Auto (company)

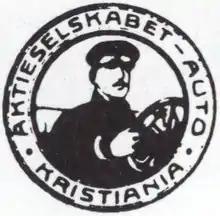
Logo.

Aktieselskabet (A/S) Auto, (known as Kristiania until 1924) was a car dealer in Oslo, Norway. Founded in 1908 with Carl O. Nielsen as the first general manager, it had roots in his former company, "C. O. Nielsens Automobilforretning". The company had a sales office in Kvadraturen ("Tollbodgaten 20") and a workshop in Frogner ("Lindemanns gate 9"). It later expanded to incorporate other addresses in "Lindemanns gate".